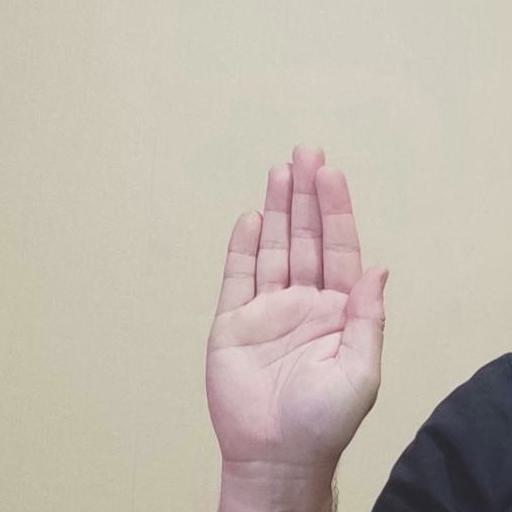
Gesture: stop